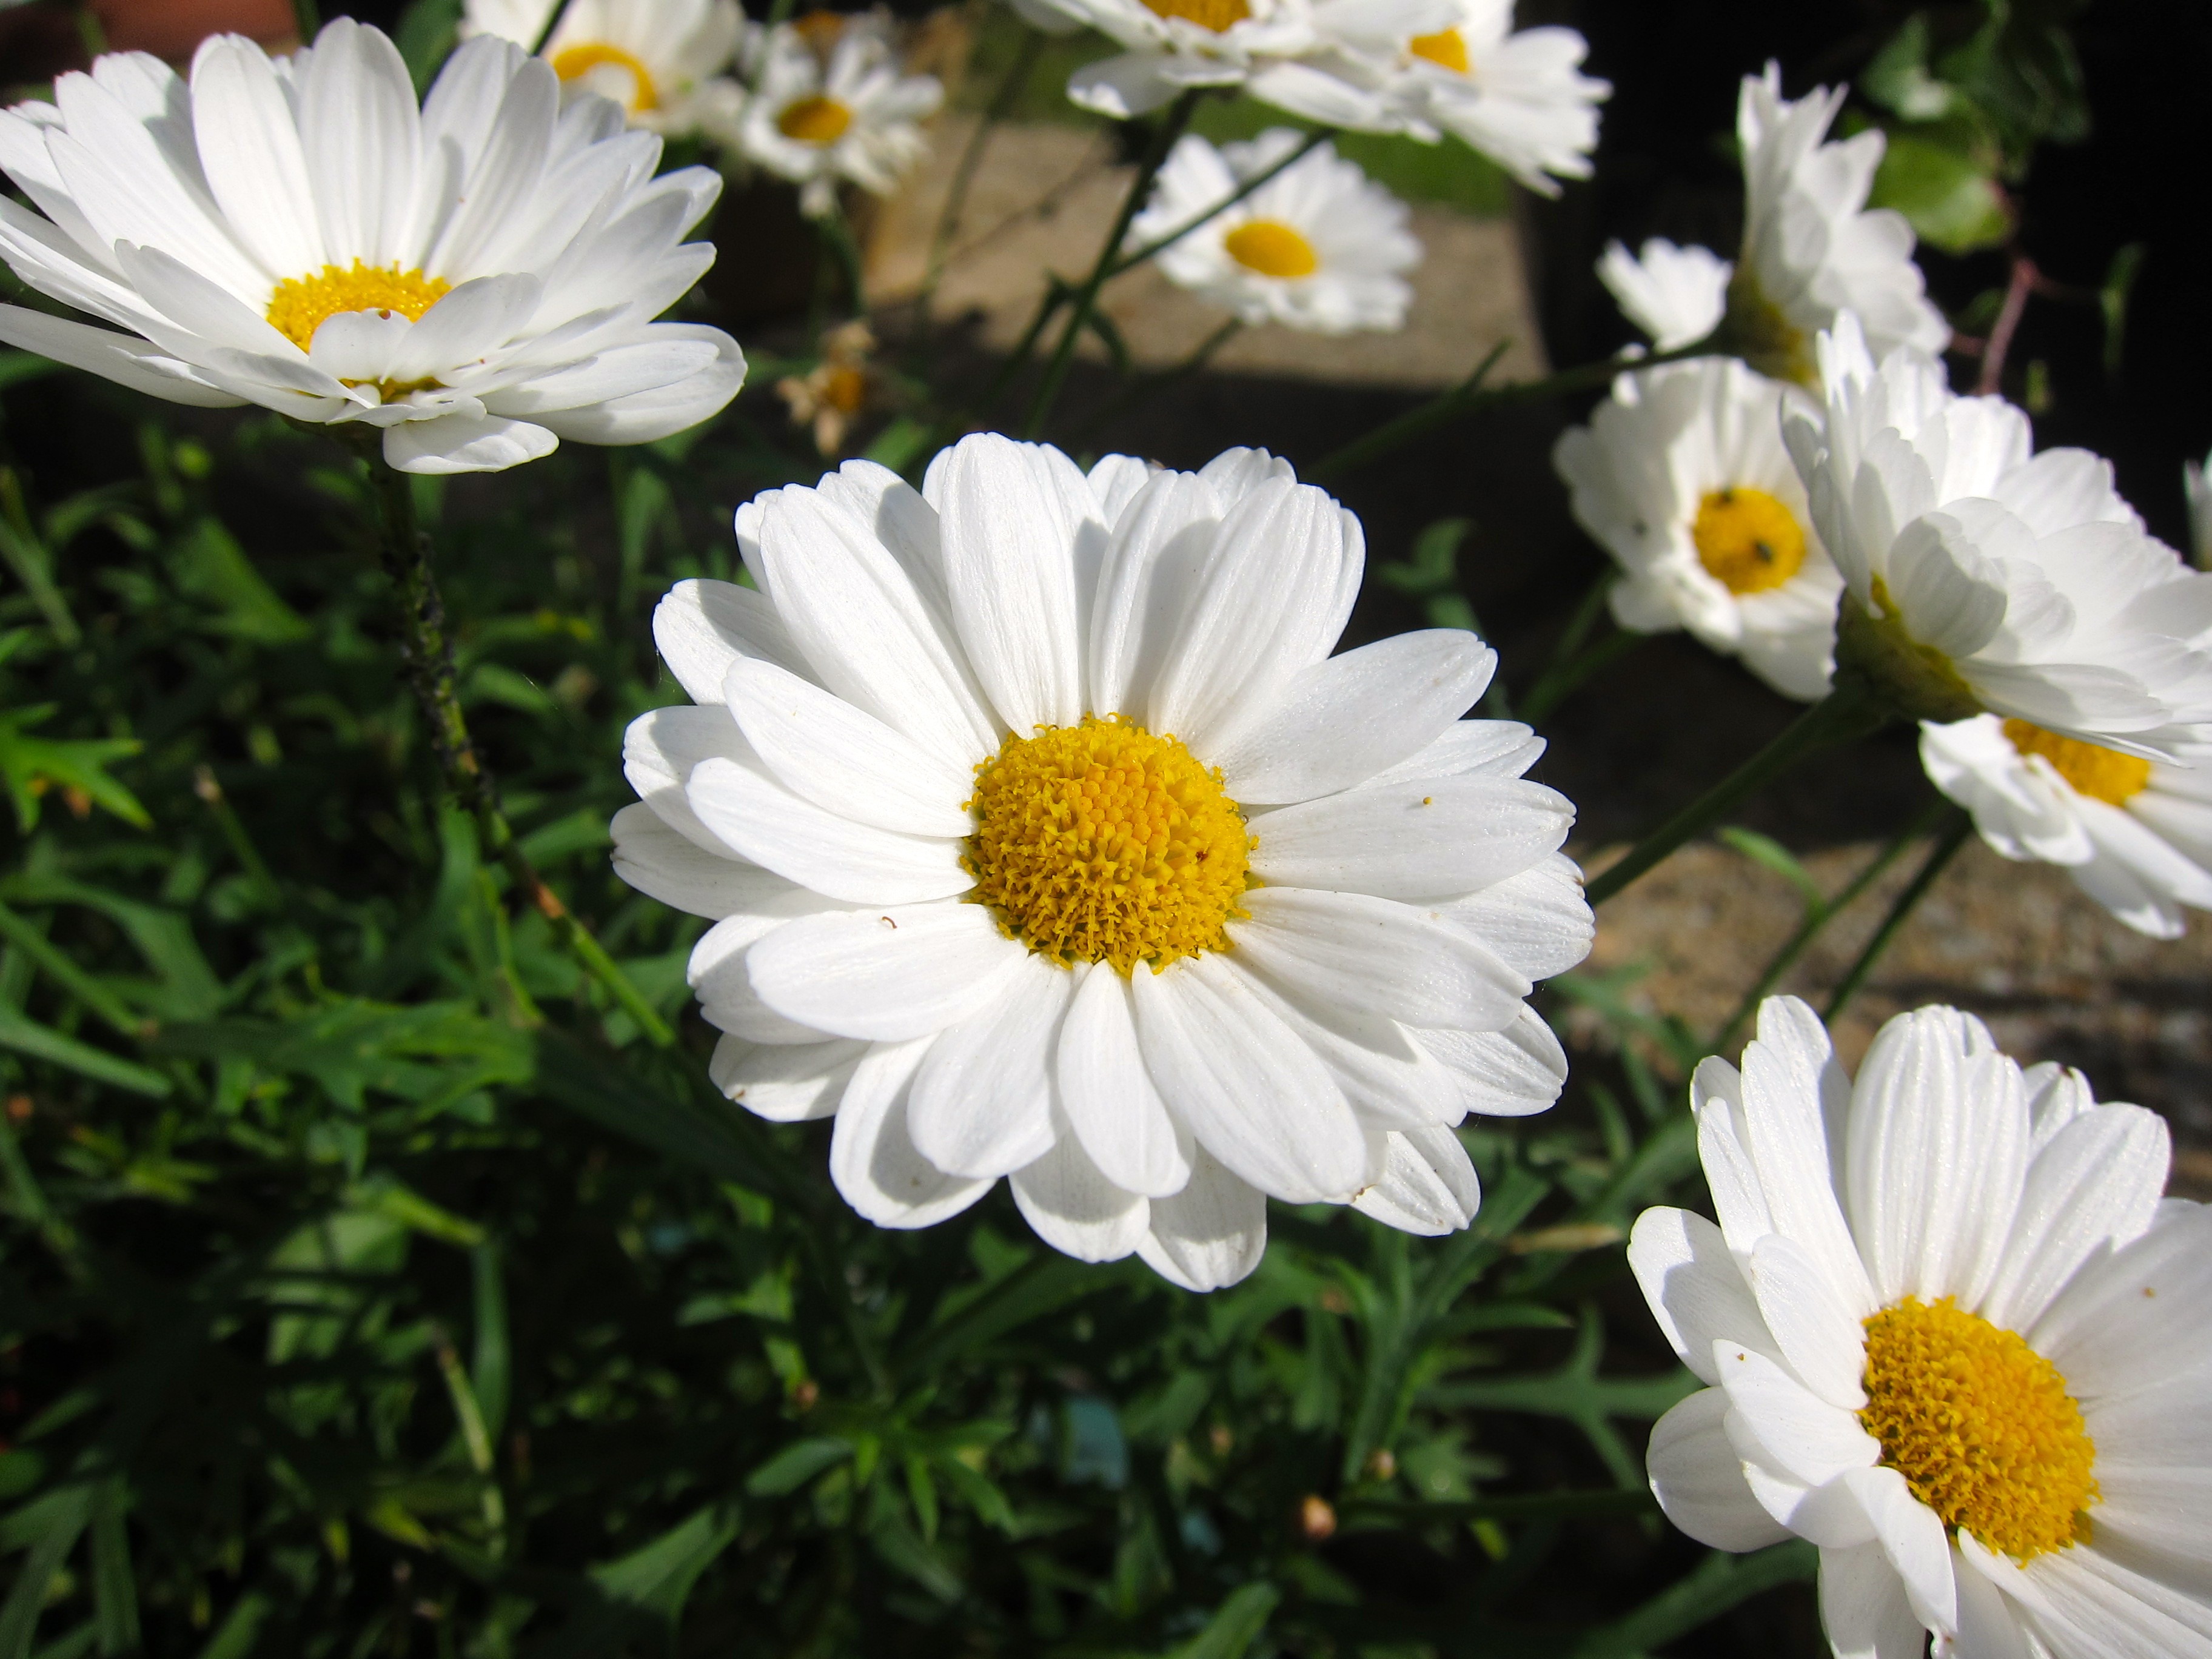
blossom, growth, plant, bunch, white, meadow, countryside, flower, petal, bloom, floral, daisy, wild, environment, spring, color, grow, fresh, botany, blooming, flora, season, botanical, wildflower, cheerful, sunny, bright, elegant, easter, vibrant, flowering plant, daisy family, asterales, oxeye daisy, annual plant, land plant, chamaemelum nobile, marguerite daisy, garden cosmos, chrysanths